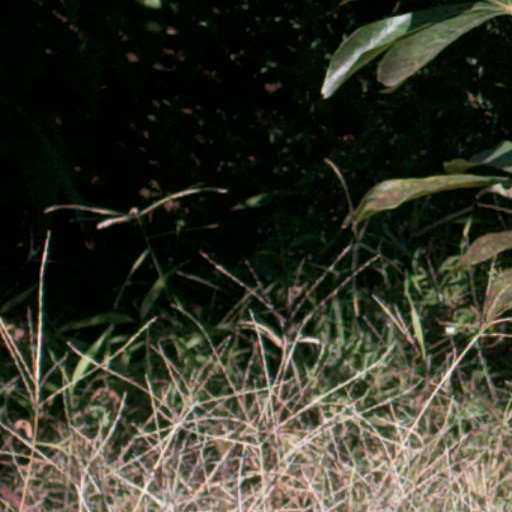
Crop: cassava